Emma Churchman Hewitt

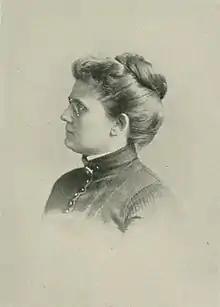
Portrait photo from "A Woman of the Century"

Emma Churchman Hewitt (Churchman; February 1, 1850 – 1921) was an American author and journalist. She served as associate editor of "Ladies' Home Journal" for four years; later of "Home Magazine" in Washington, D.C., and "Leisure Hours" in Philadelphia. She was also on staff at the Philadelphia (daily) "Call". Later, Hewitt was engaged in general literature. She served as president of the Philadelphia Women's Press Association; and was the chairman of the commission on sanitation of the Philadelphia Civic Club. Hewitt was the author of "Ease In Conversation", 1887; "Hints to Ballad Singers", 18S9; "The Little Denvers", 1902; and joint author of "Queen of the Home", 1889. She made her residence at 4105 Chester Avenue, Philadelphia. Hewitt died in 1921.